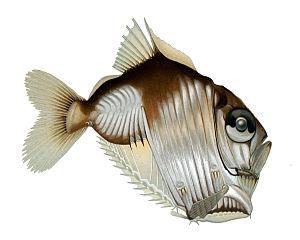
La hache d'argent diaphane est une espèce de poissons abyssaux appartenant à la famille des sternoptychidés vivant entre 400 et 3 676 m de profondeur. Il s'agit sûrement du premier poisson abyssal à avoir été décrit : en 1781 par Hermann.
Les haches d'argent, poissons-hachettes ou sternoptychidés forment une famille de poissons téléostéens bioluminescents.
Un poisson abyssal, poisson des abysses ou poisson des profondeurs est une espèce de poissons qui passe la plus grande partie de sa vie dans les abysses. Les poissons des abysses constituent un élément important de la faune abyssale et une ressource halieutique considérable. Réputés pour leur apparence monstrueuse, la plupart mesurent à peine une dizaine de centimètres de longueur, rares sont ceux qui dépassent le mètre. En raison de leur difficile accessibilité, on ne sait que peu de choses de leur comportement, on ne peut le déduire qu'à partir de leur anatomie.